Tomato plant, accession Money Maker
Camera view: vertical (180 deg); turntable rotation: 300 degrees
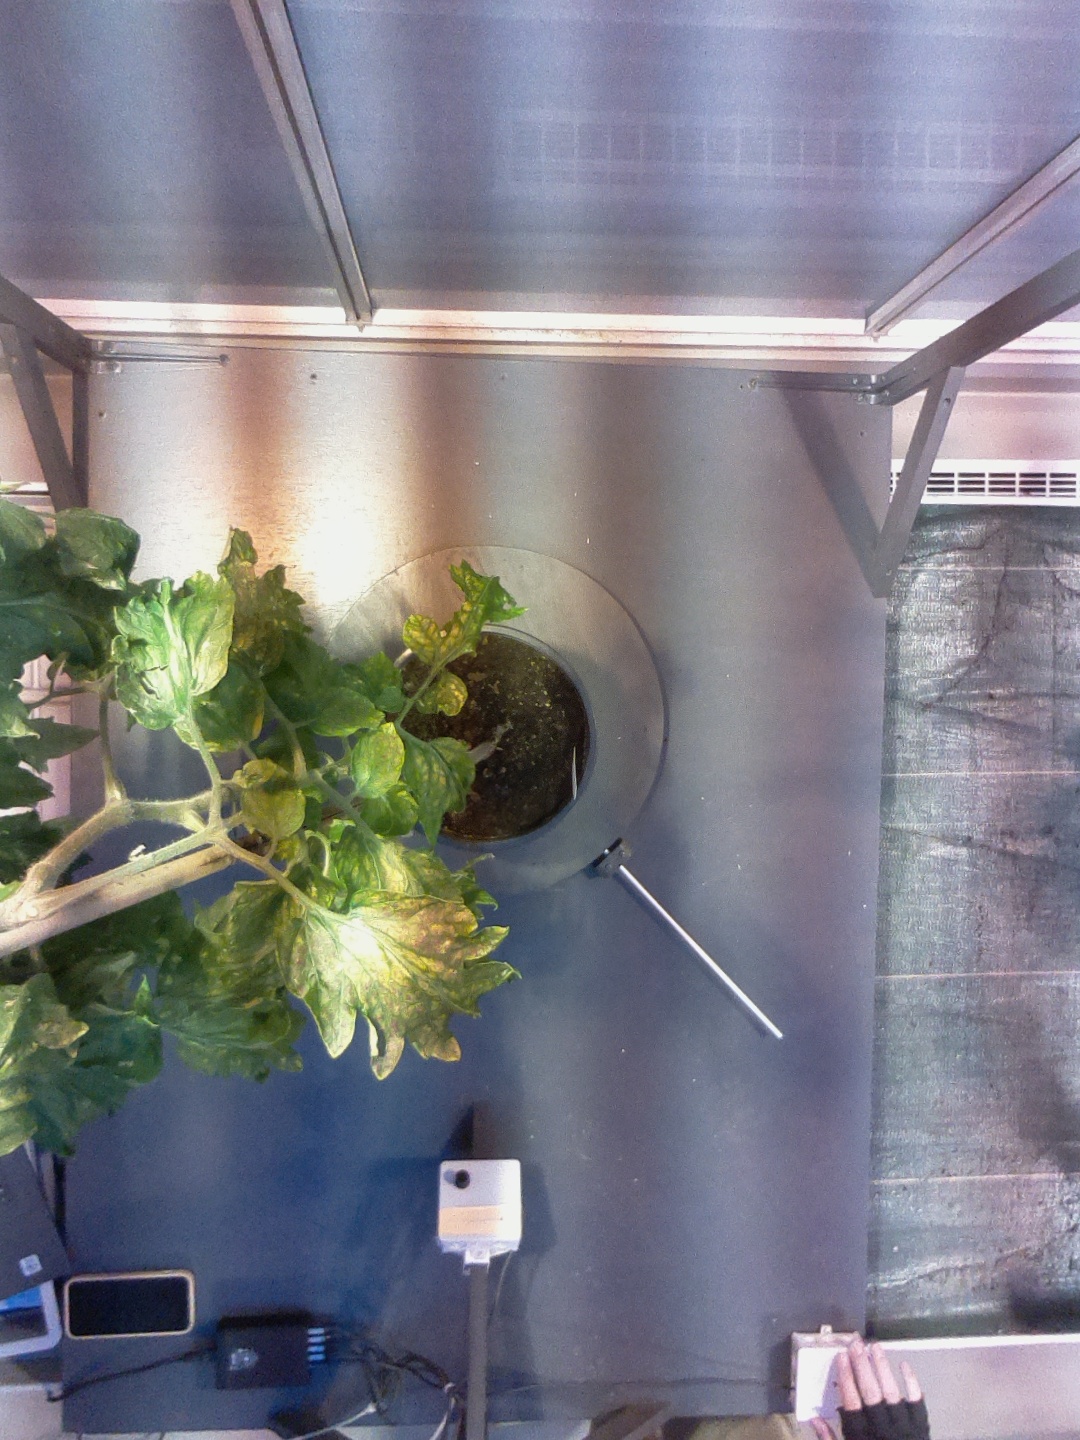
BBCH growth stage 74: 40%-50% of final fruit size